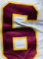
Number: 6